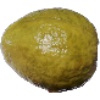
Label: Guava 1